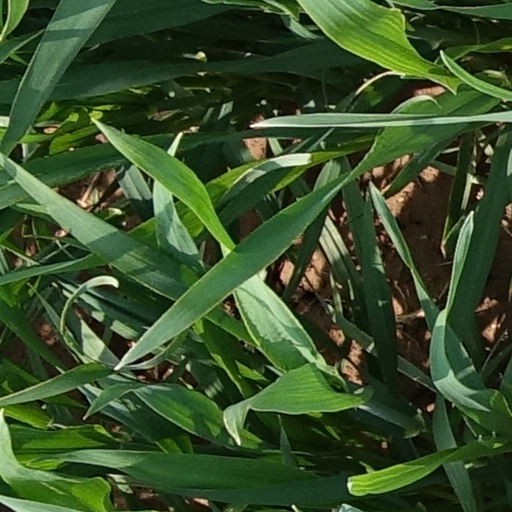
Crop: wheat